Camber Sands

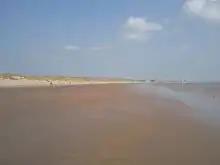
Camber Sands at Low Tide

Camber Sands, with its wide bay and large dune system, has been used in a variety of creative media.